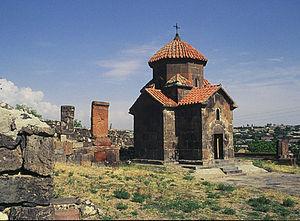
L'architecture arménienne s'est développée au fil des siècles de manière singulière. Des spécificités sont apparues, comme les gavits ou les jamatouns. La très grande majorité des constructions, notamment caractérisées par la coupole, sont religieuses et les forts, par exemple, se font plus rares. L'évolution de l'architecture arménienne est parallèle, voire similaire à l'évolution architecturale des monastères d'Arménie. L'architecture chrétienne est principalement constituée de plusieurs périodes de développement : l'essor des IVᵉ, Vᵉ et VIᵉ siècles qui voient la formation de cet art original, qui aboutit à un âge d'or au VIIᵉ siècle. Après une période sombre au VIIIᵉ siècle vient la « première renaissance » arménienne puis la seconde vers la fin du Moyen Âge.
L'art arménien est constitué par les réalisations artistiques du peuple arménien. Compte tenu des vicissitudes de l'histoire arménienne, son domaine dépasse largement non seulement celui du territoire de l'actuelle République d'Arménie, mais également celui que l'on appelle la Grande-Arménie historique. En font partie également l'art du royaume arménien de Cilicie au Moyen Âge et les réalisations de la diaspora arménienne, comme en témoignent des monuments aussi éloignés l'un de l'autre que la cathédrale arménienne de Lviv dans l'actuelle Ukraine ou la Cathédrale du Saint-Sauveur à Ispahan en Iran.